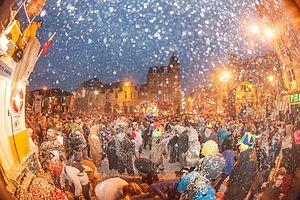
Pluie de confettis à Granville
Cet article recense les pratiques inscrites au patrimoine culturel immatériel en France.
Le carnaval de Granville est un carnaval qui se déroule chaque année, durant les cinq jours précédant Mardi gras, à Granville. Il est l'un des plus importants et renommés de l’Ouest de la France : lors de sa 137ᵉ édition, en 2011, il a accueilli environ 130 000 visiteurs.